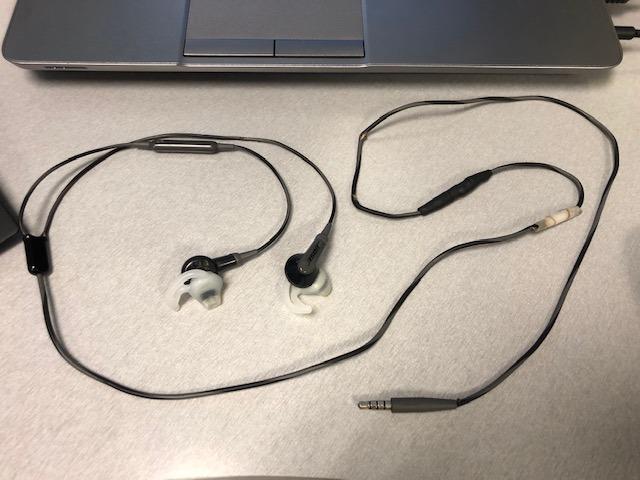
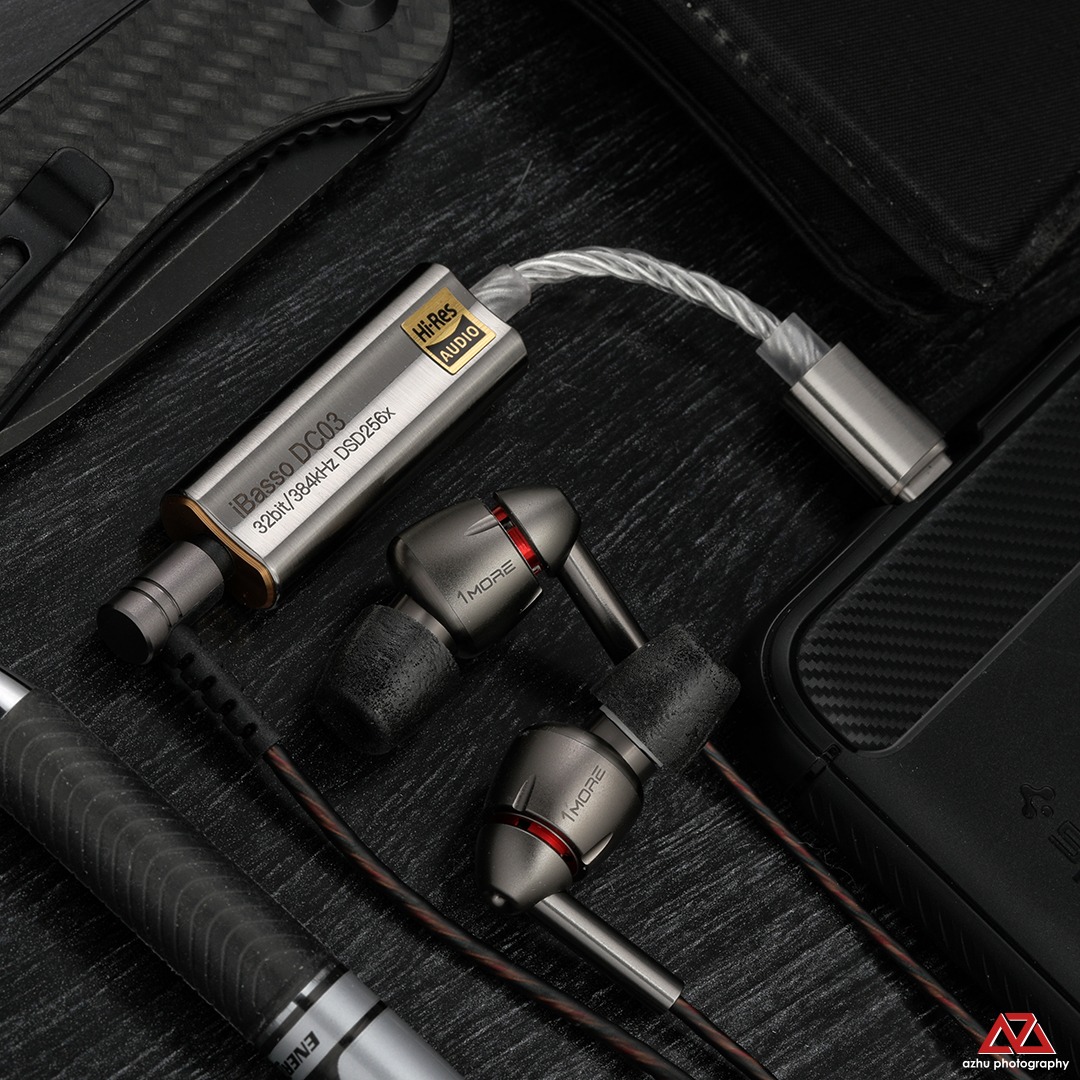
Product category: headphones
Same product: no